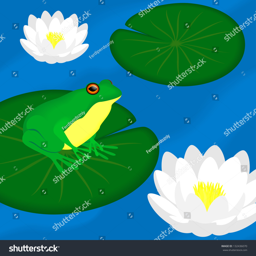
green frog sits on a leaf in a pond